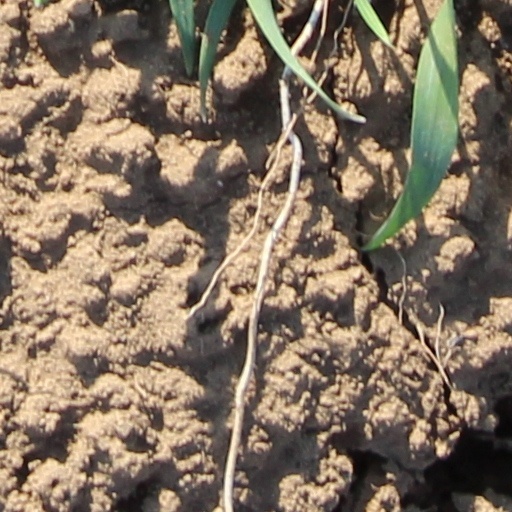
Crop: wheat